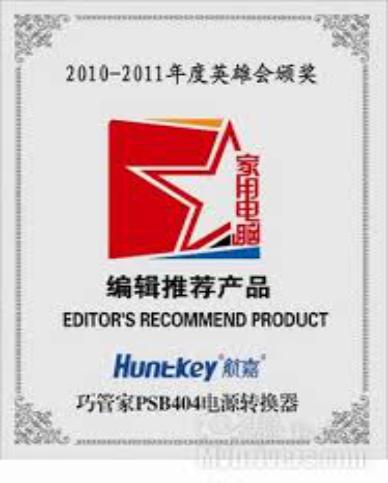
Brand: huntkey
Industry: Food